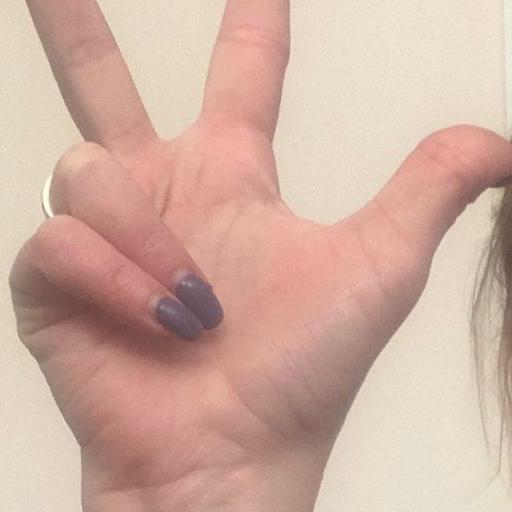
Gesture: three2